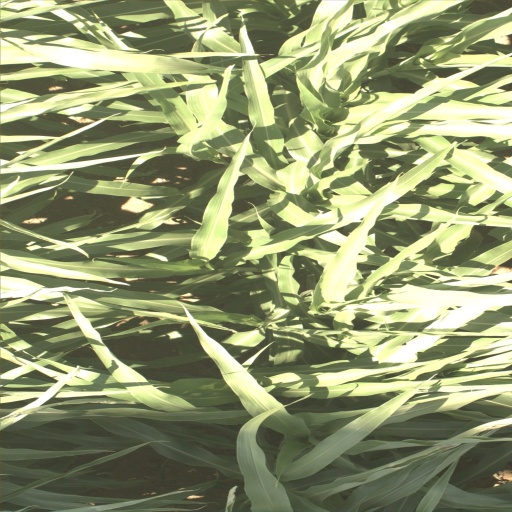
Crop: sorghum